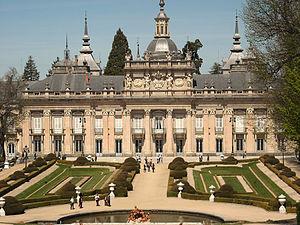
Giovanni Battista Sacchetti, connu en Espagne sous le nom de Juan Bautista Sacchetti, est un architecte italien né à Turin le 17 mars 1690, et mort à Rome le 3 décembre 1764.